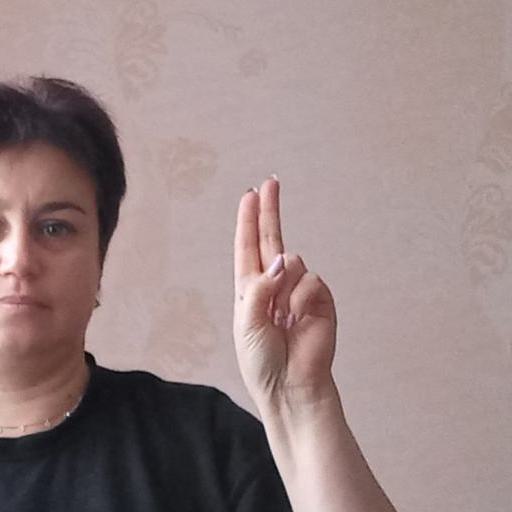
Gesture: two_up